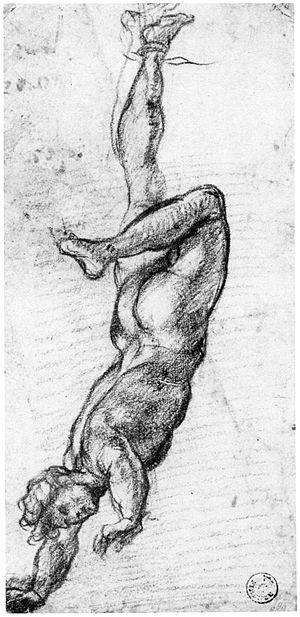
La présence de Juifs à Ancône remonte au moins au Xᵉ siècle. La ville abrite ainsi l'une des plus anciennes communautés juives d'Italie.